History of the Royal Navy (after 1707)

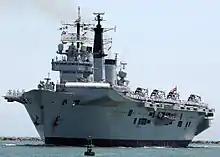
HMS "Invincible", one of the Royal Navy's ships during the Falklands War

After the Second World War, the decline of the British Empire and the economic hardships in Britain forced the reduction in the size and capability of the Royal Navy. All of the pre-war ships (except for the Town-class light cruisers) were quickly retired and most sold for scrapping over the years 1945–48, and only the best condition ships (the four surviving "King George V"-class battleships, carriers, cruisers, and some destroyers) were retained and refitted for service. The increasingly powerful United States Navy took on the former role of the Royal Navy as global naval power and police force of the sea. The combination of the threat of the Soviet Union, and Britain's commitments throughout the world, created a new role for the Navy. Governments since the Second World War have had to balance commitments with increasing budgetary pressures, partly due to the increasing cost of weapons systems, what historian Paul Kennedy called the Upward Spiral.